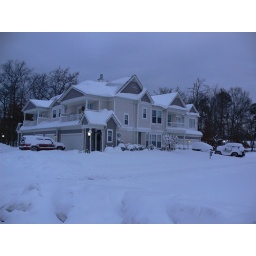
My ground floor apt is in the back, facing the trees and golf course